Jean-Paul Bacquet

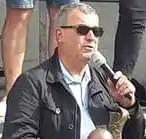
Jean-Paul Bacquet

Jean-Paul Bacquet (born 11 March 1949 in Saint-Mandé, Val-de-Marne) is a member of the National Assembly of France and represents the Puy-de-Dôme department. He is a member of the Socialist Party ("Parti Socialiste") and works in association with the SRC parliamentary group.